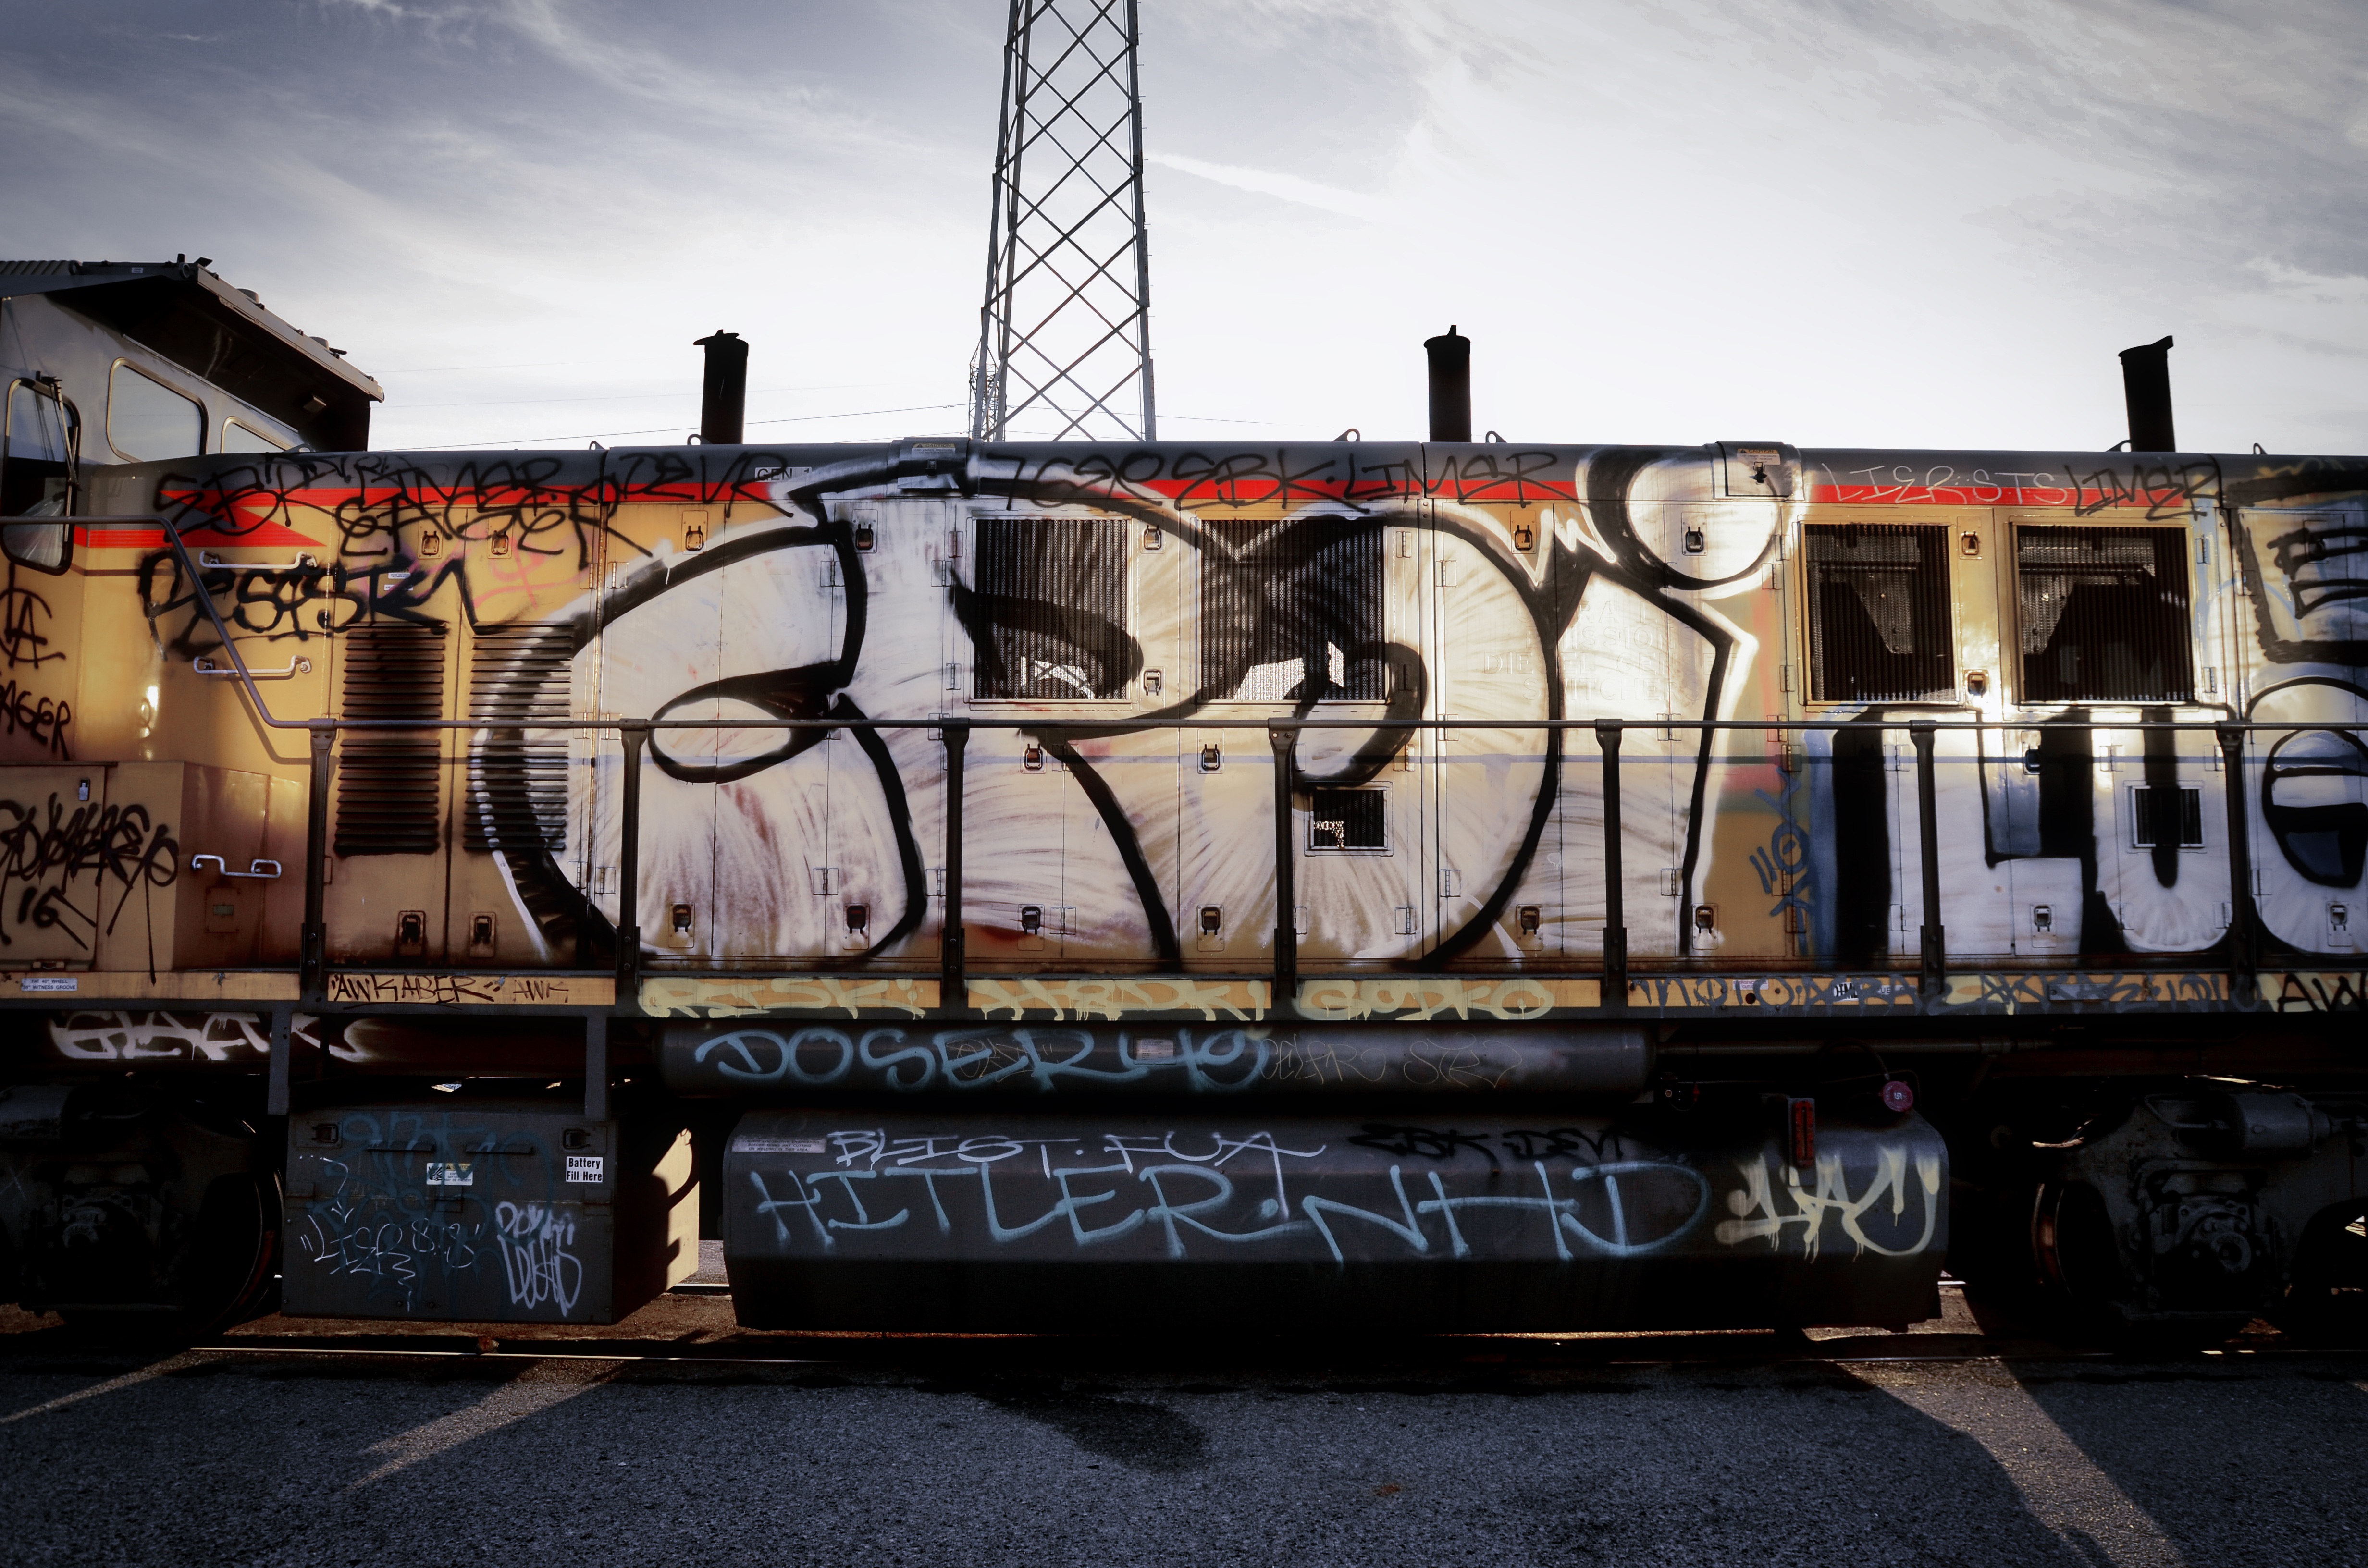
road, street, train, transport, vehicle, graffiti, art, la, urban area, graffiti train